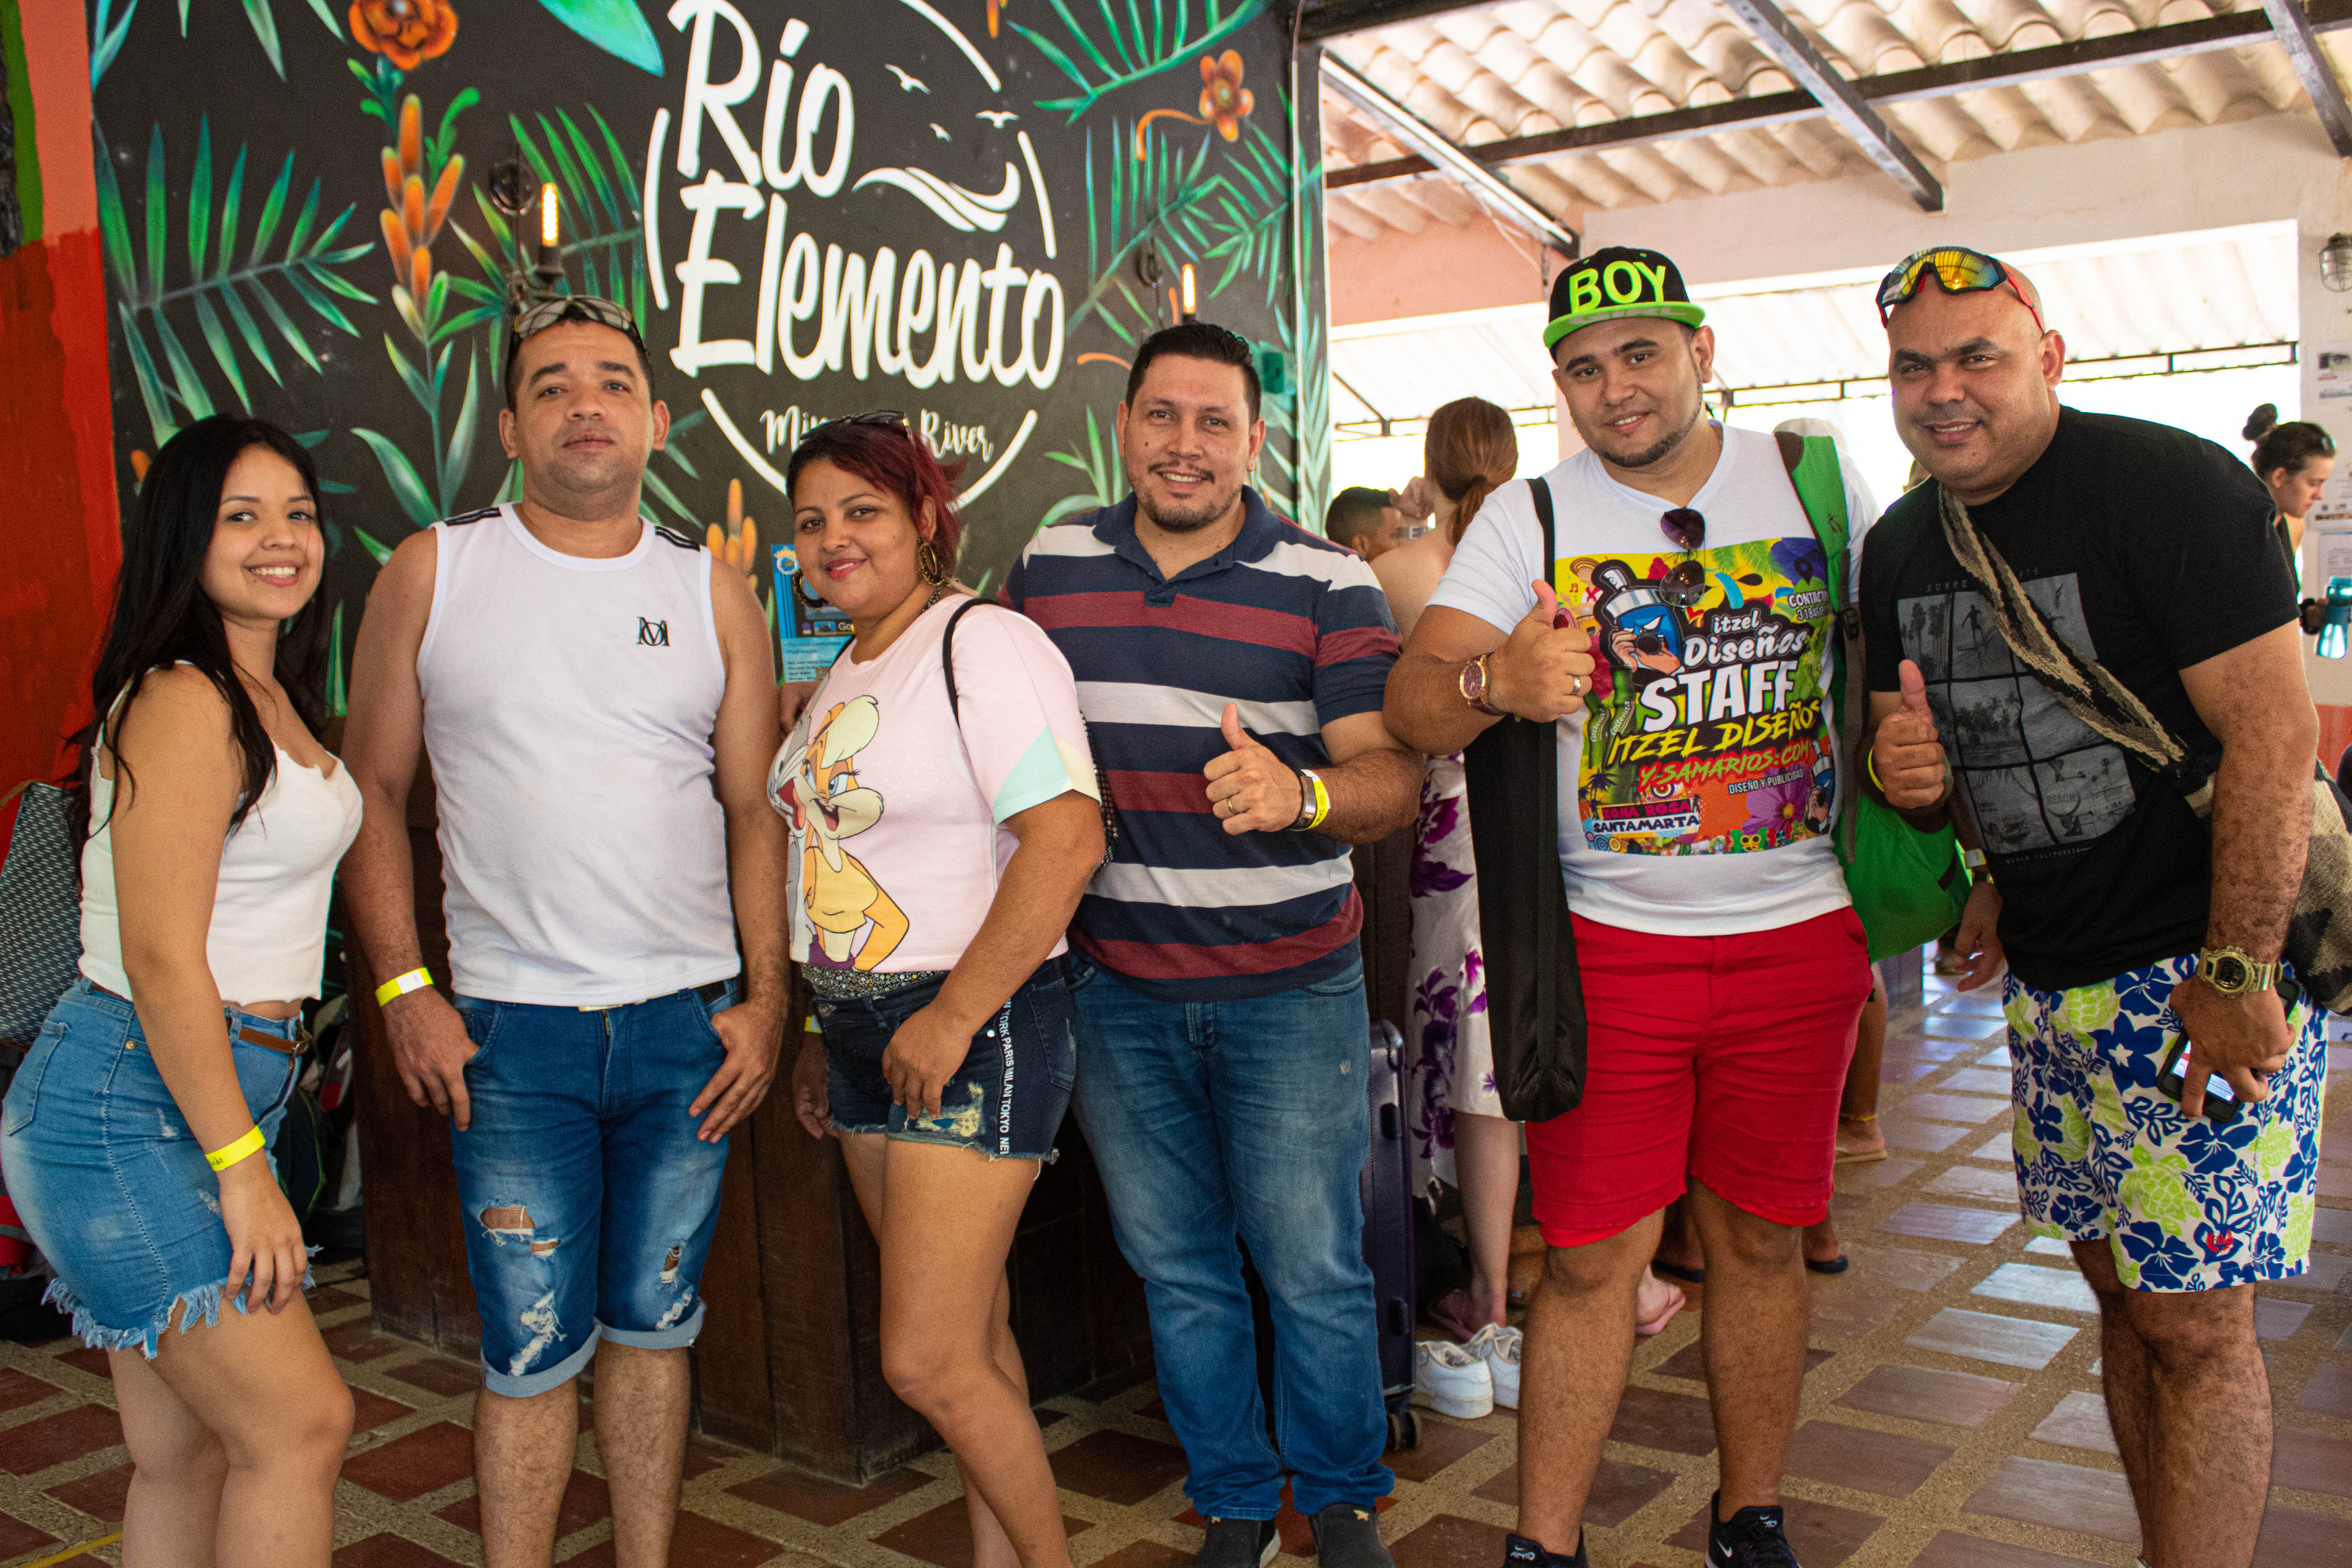
woman, youth, event, community, party, leisure, tourism, vacation, team, t shirt